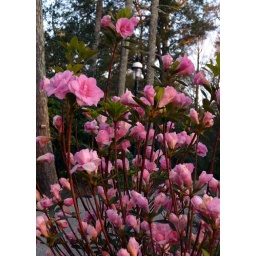
Dawn, April 13th: pink flowers catching the light as the sun rose over Heritage grounds.